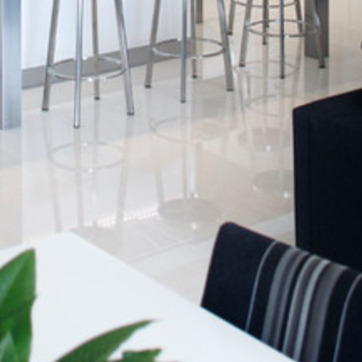
Material: polishedstone